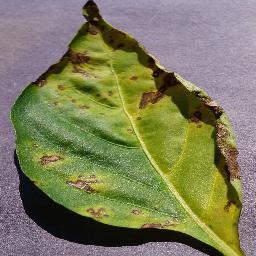
Label: Pepper,_bell___Bacterial_spot